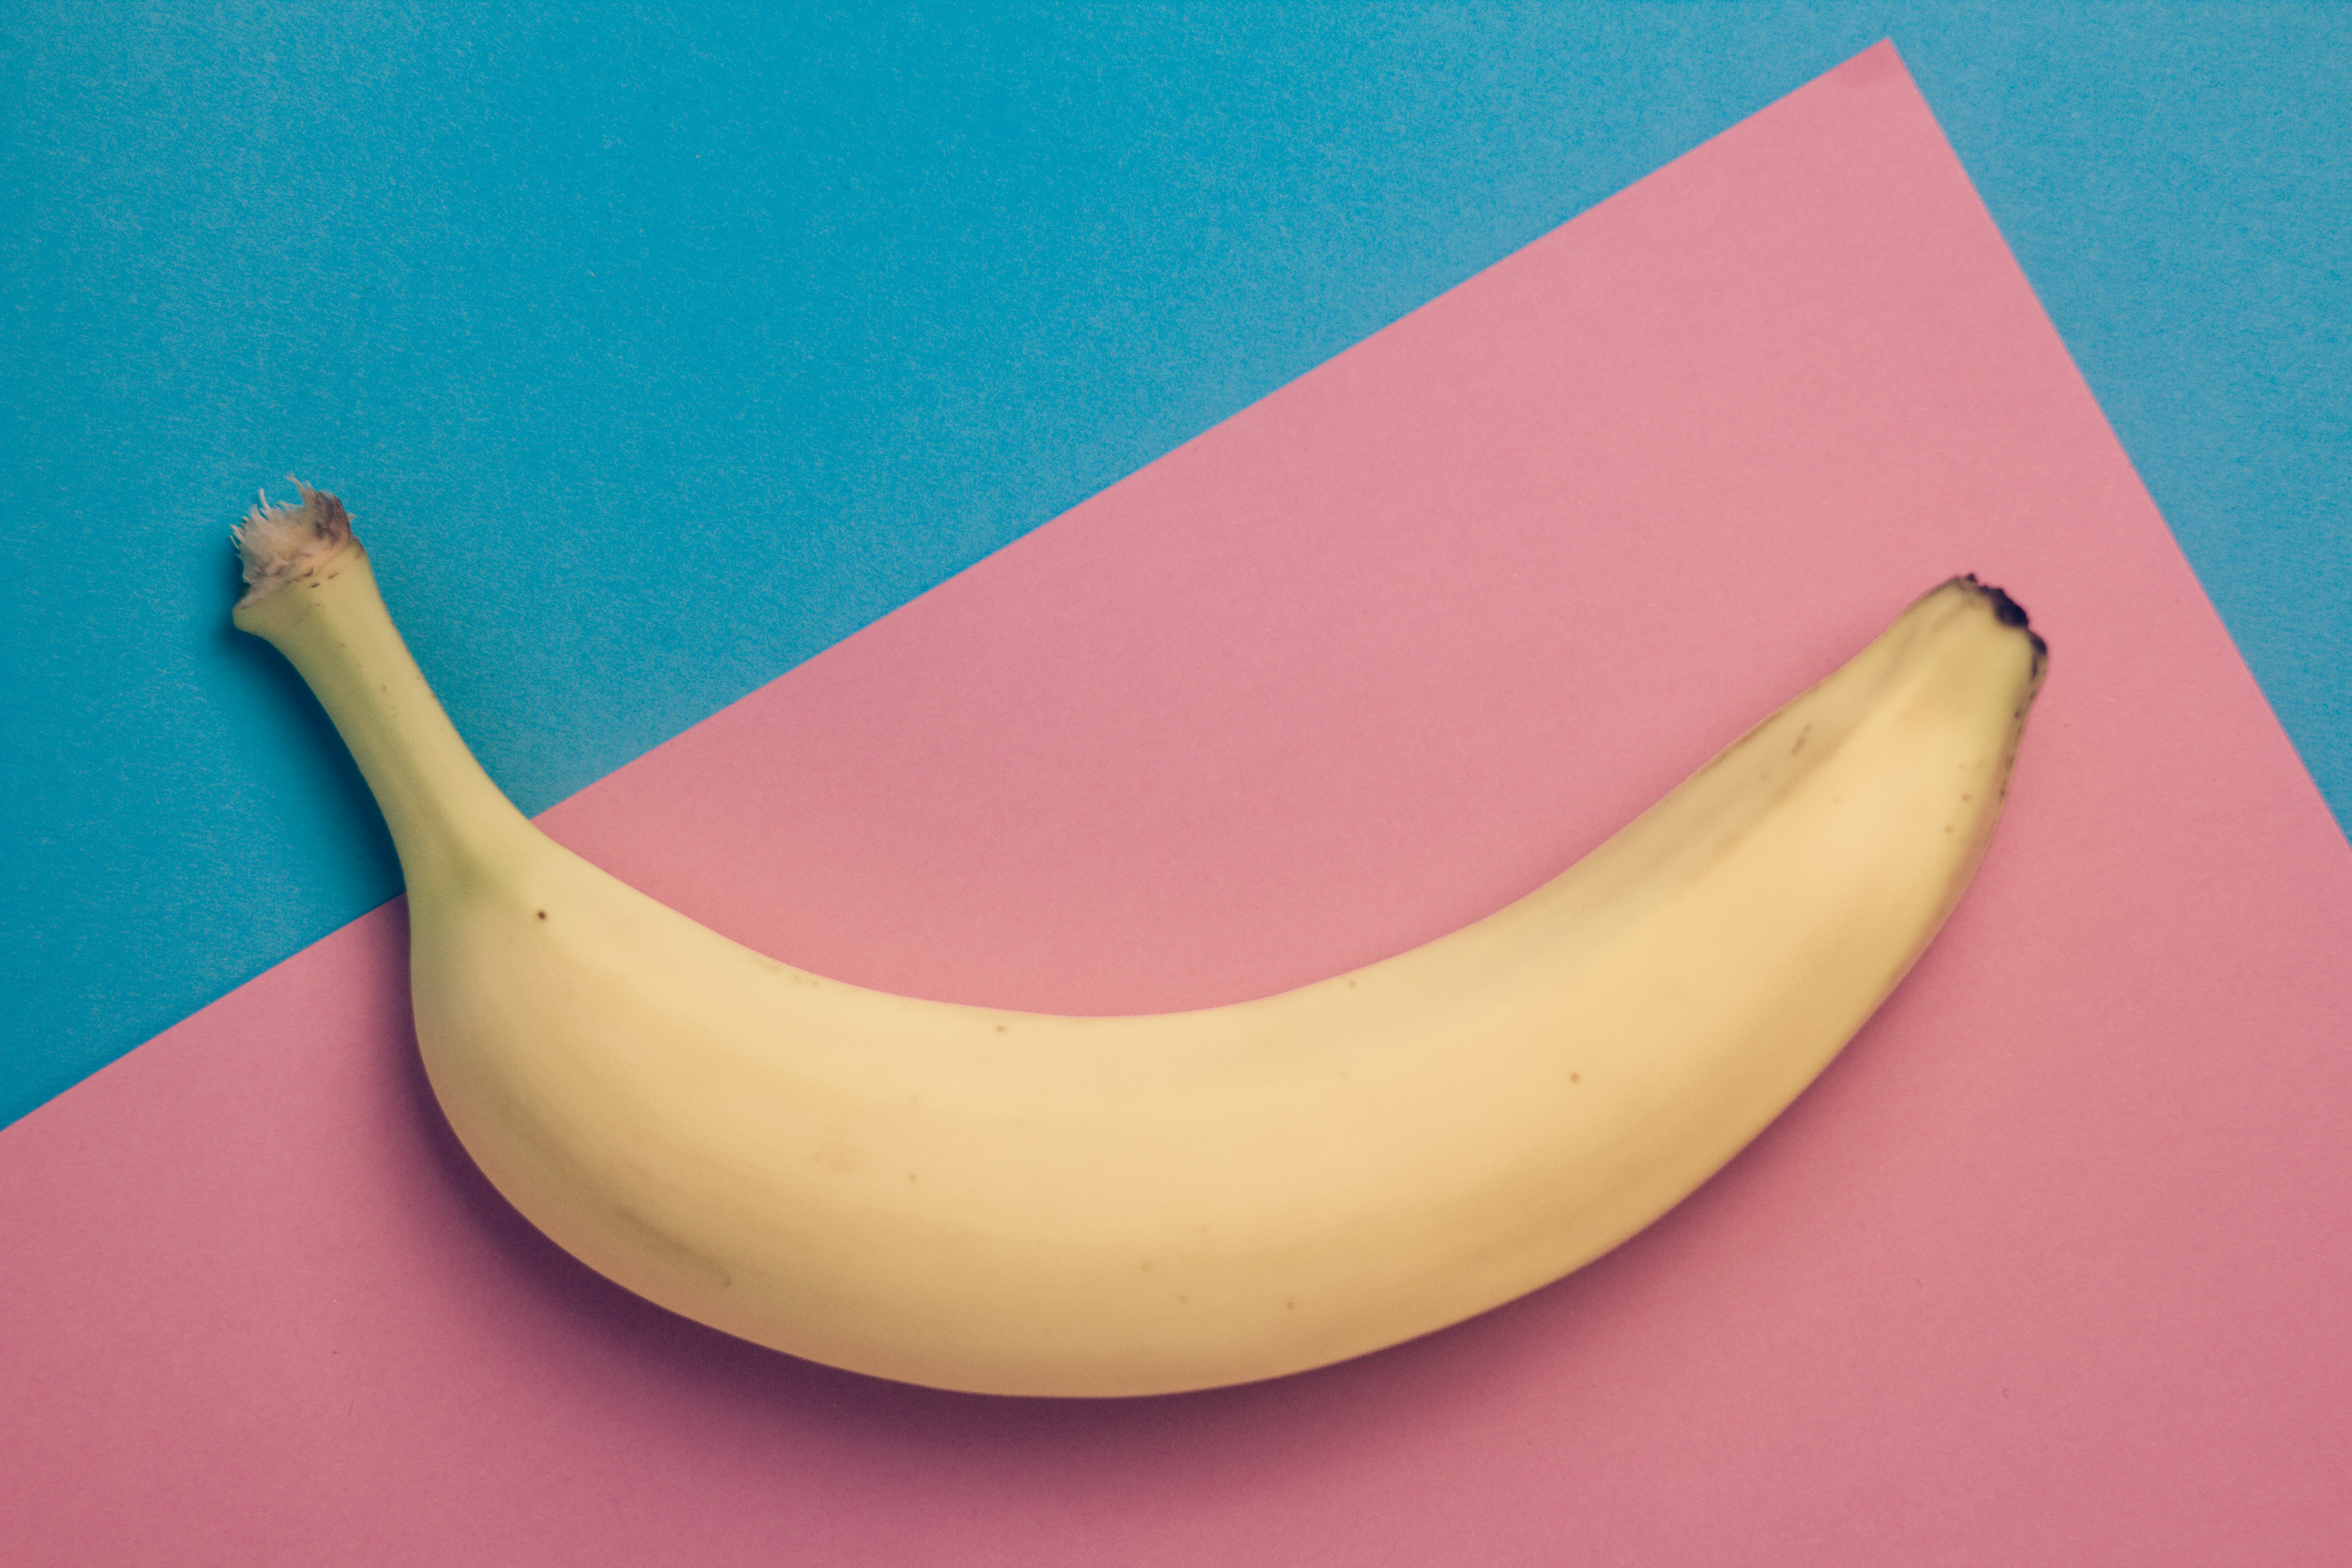
plant, fruit, food, produce, banana, raw, flowering plant, land plant, banana family, toilet seat